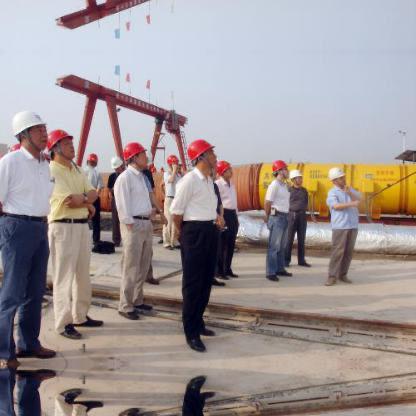
Objects in the image:
label: helmet
label: helmet
label: helmet
label: helmet
label: helmet
label: helmet
label: helmet
label: helmet
label: helmet
label: helmet
label: helmet